Sigourney Weaver

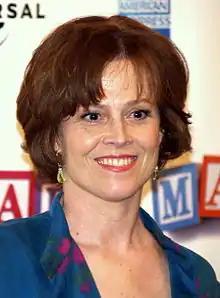

In 2001, Weaver appeared in the comedy "Heartbreakers" playing the lead role of a con-artist alongside Jennifer Love Hewitt, Ray Liotta, Gene Hackman and Anne Bancroft. She was included on Channel 4's "100 Greatest Movie Stars" in 2003. She appeared in several films throughout the decade including "Holes" (2003), the M. Night Shyamalan horror film "The Village" (2004), "Vantage Point" (2008), and "Baby Mama" (2008).